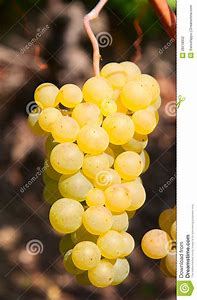
Label: Grapes